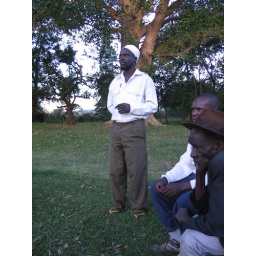
The son of the landowner where the water project was built expresses his appreciation. The owner is in the foreground.